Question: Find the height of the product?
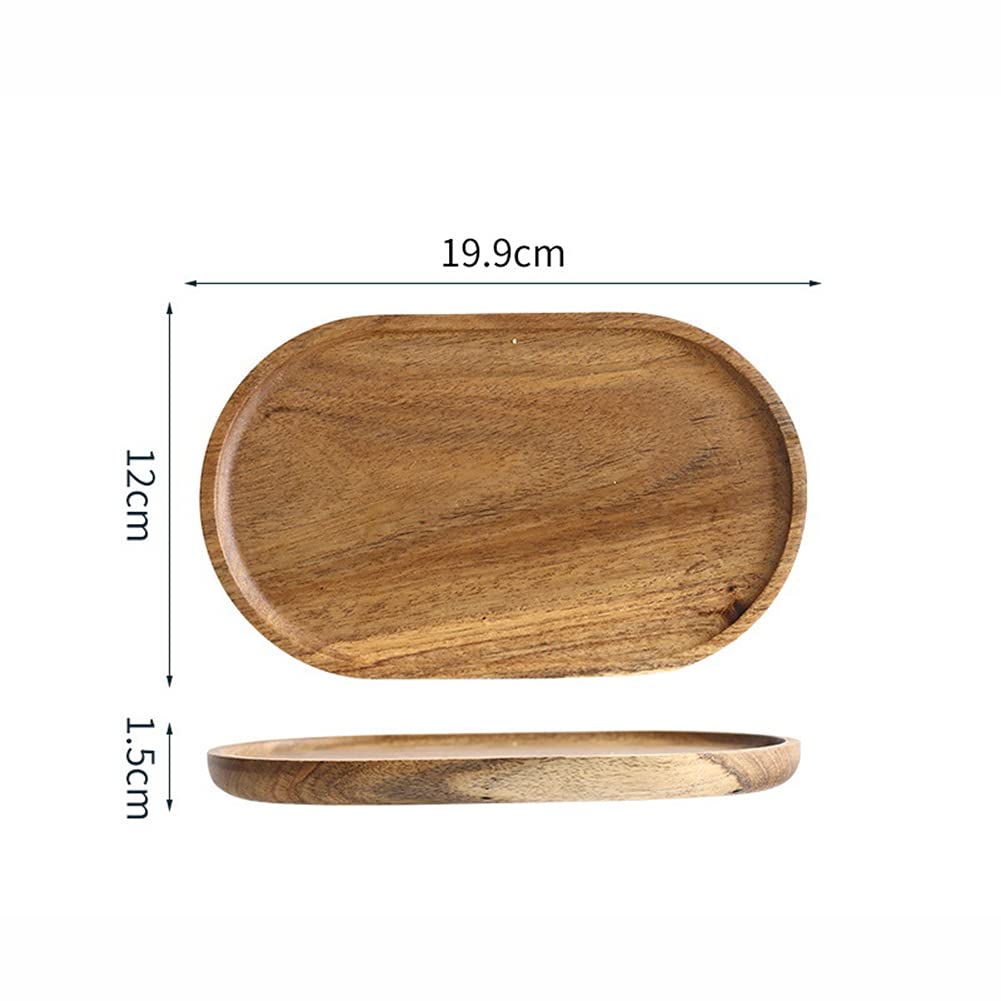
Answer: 1.5 centimetre